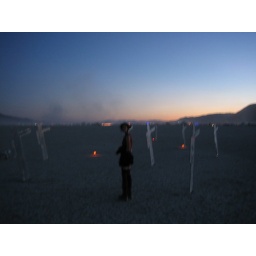
molly in the field of silver men